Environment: real
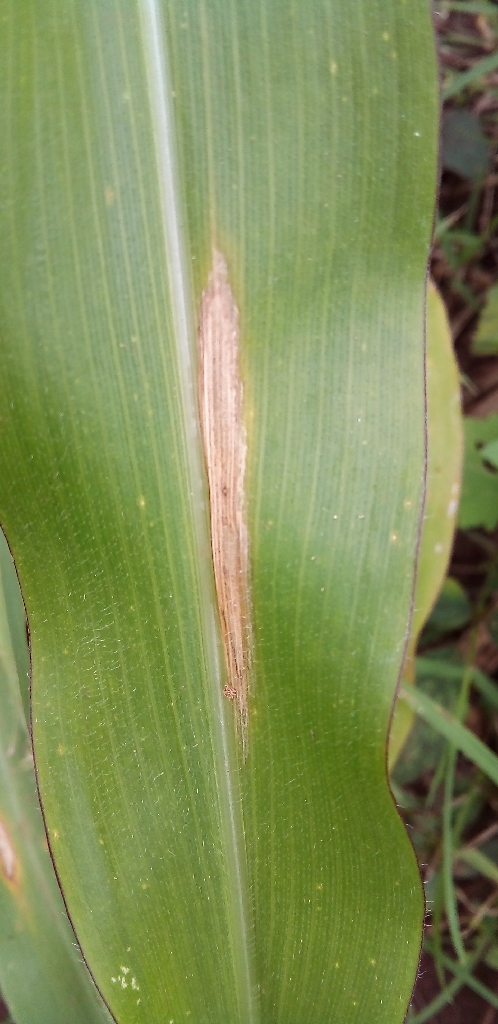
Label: northern_corn_leaf_blight